Childhood chronic pain

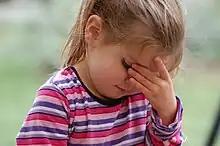
Headaches are one of the most common forms of childhood chronic pain.

Childhood chronic pain affects at least 5% of the population under the age of 18, according to conservative epidemiological studies. Rates of pediatric chronic pain have also increased in the past 20 years. While chronic pain conditions vary significantly in severity, they often affect children's mental health, academic performance, activities of daily living, social participation, and general quality of life. The outcomes of childhood chronic pain are affected by a number of factors, including demographic factors, genetics, access to rehabilitation services, and school and family support.